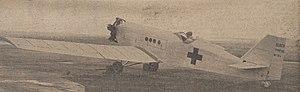
Le prototype Marcel Bloch 80 C'est un avion sanitaire qui, avec un moteur de 120 CV, monte à 5.000 mètres en 28 minutes. Il transporte, dans les meilleures conditions de confort, un blessé couché.
Les Bloch MB.80 et MB.81 sont des avions monomoteurs de transport sanitaire français de l'entre-deux-guerres.